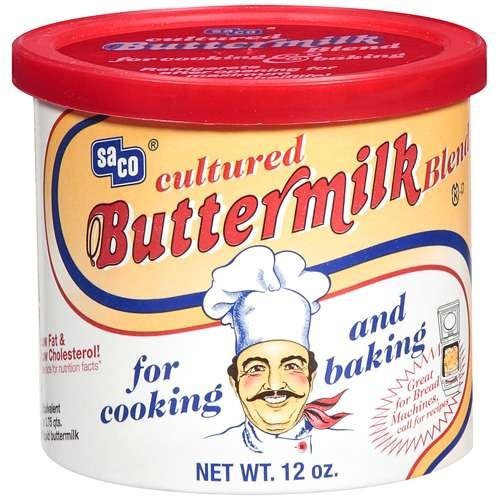
Item Name: Saco Mix Buttermilk Pwdr Can
Value: 1.0
Unit: Count

Price: 5.74